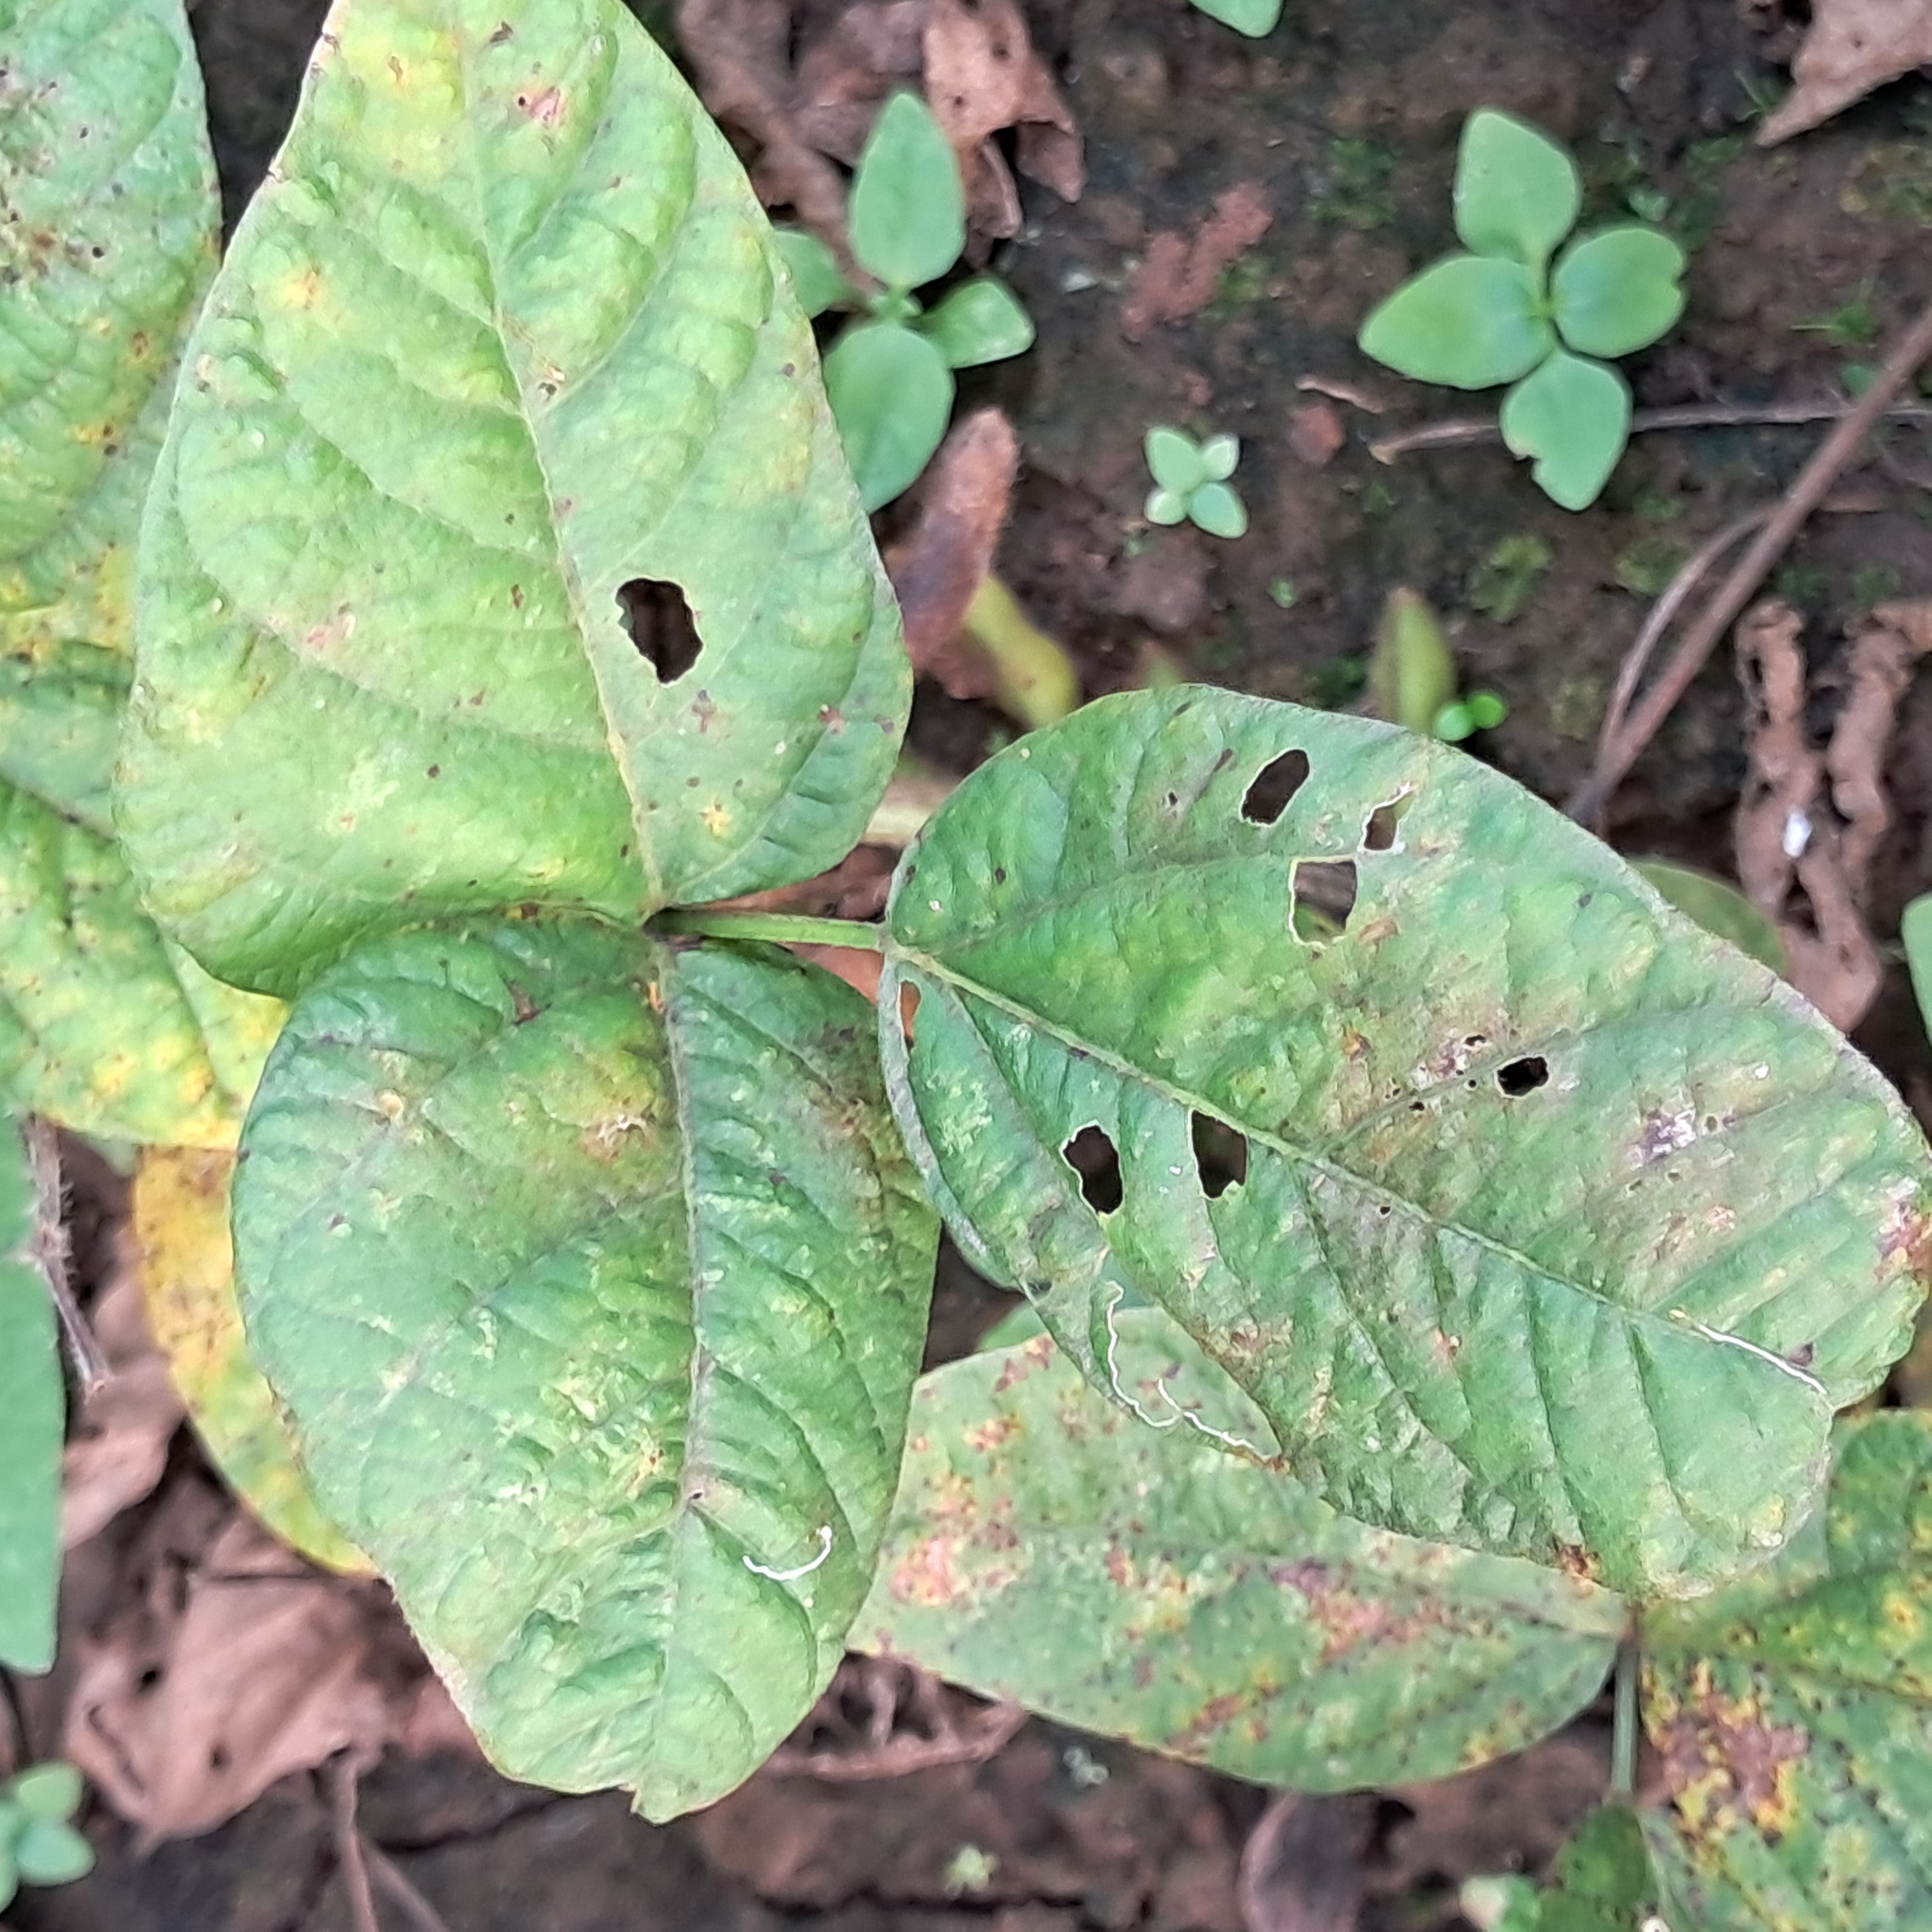
Label: Caterpillar_Semilooper_Pest